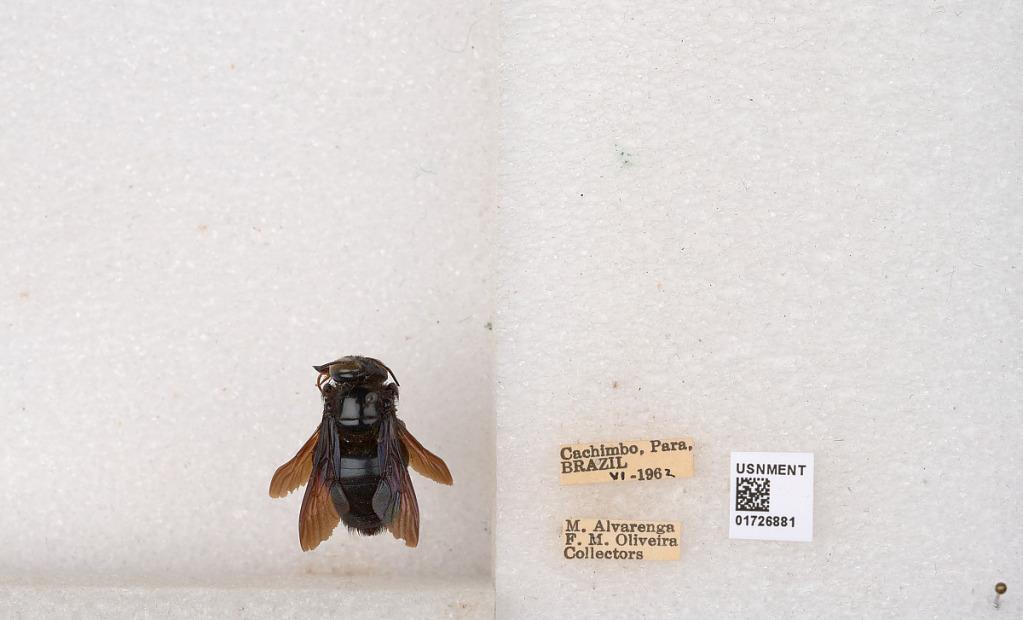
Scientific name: Xylocopa (Schonnherria) macrops Lepeletier
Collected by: M. Alvarenga & F. Oliveira
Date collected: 1962-6-1
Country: Brazil
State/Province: Para
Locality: Cachimbo